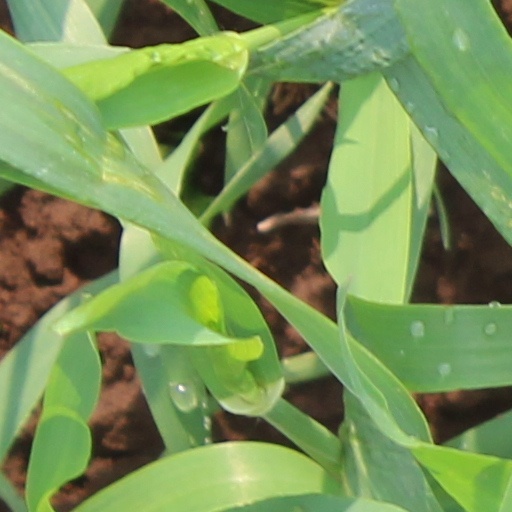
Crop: wheat